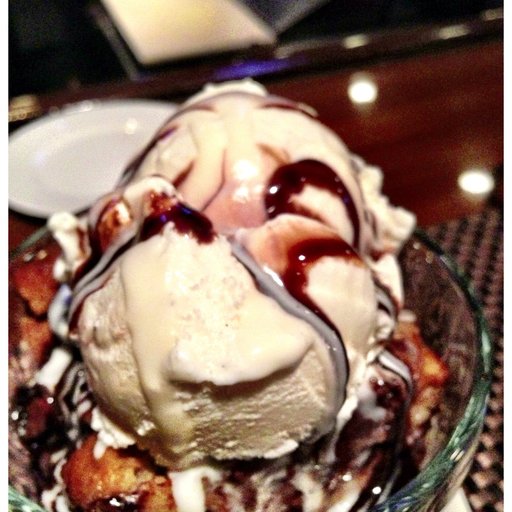
Label: bread_pudding